Margaret Trist

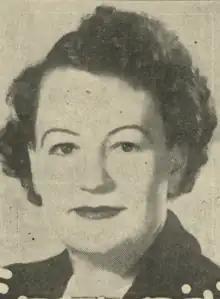
Trist in 1952

Margaret Bethesda Trist was the daughter of Olga Hargreaves Lucas, no father's name being registered on her birth certificate. Born on 27 October 1914 in Dalby, Queensland, she grew up with her maternal grandparents and was educated at St Columba’s Convent in Dalby.